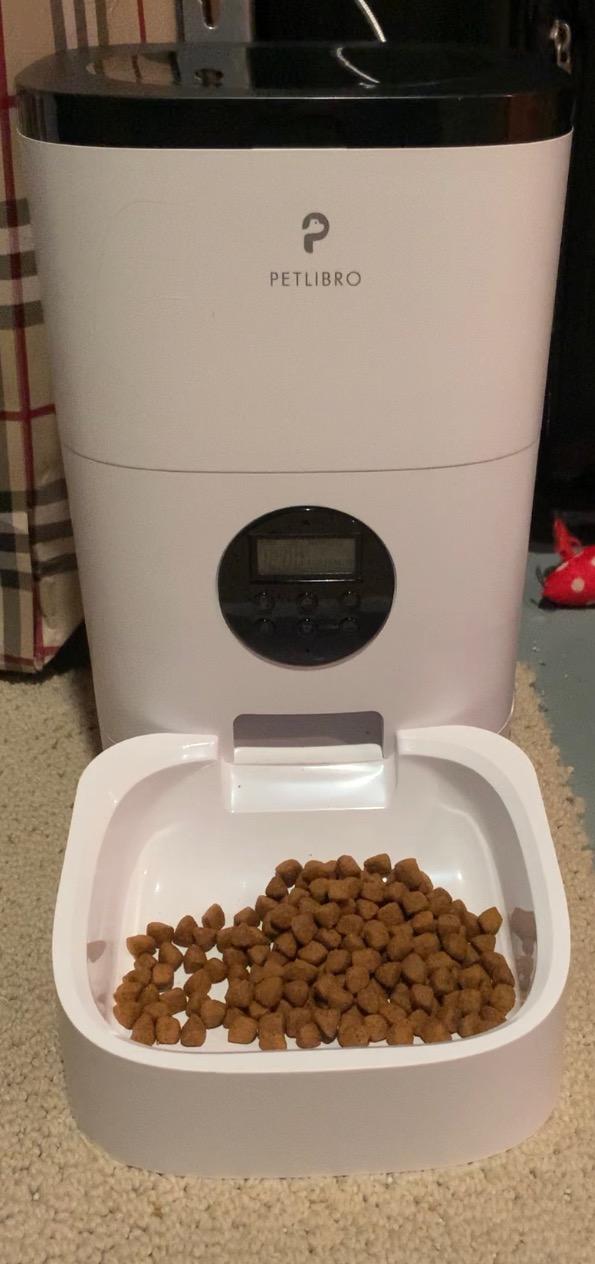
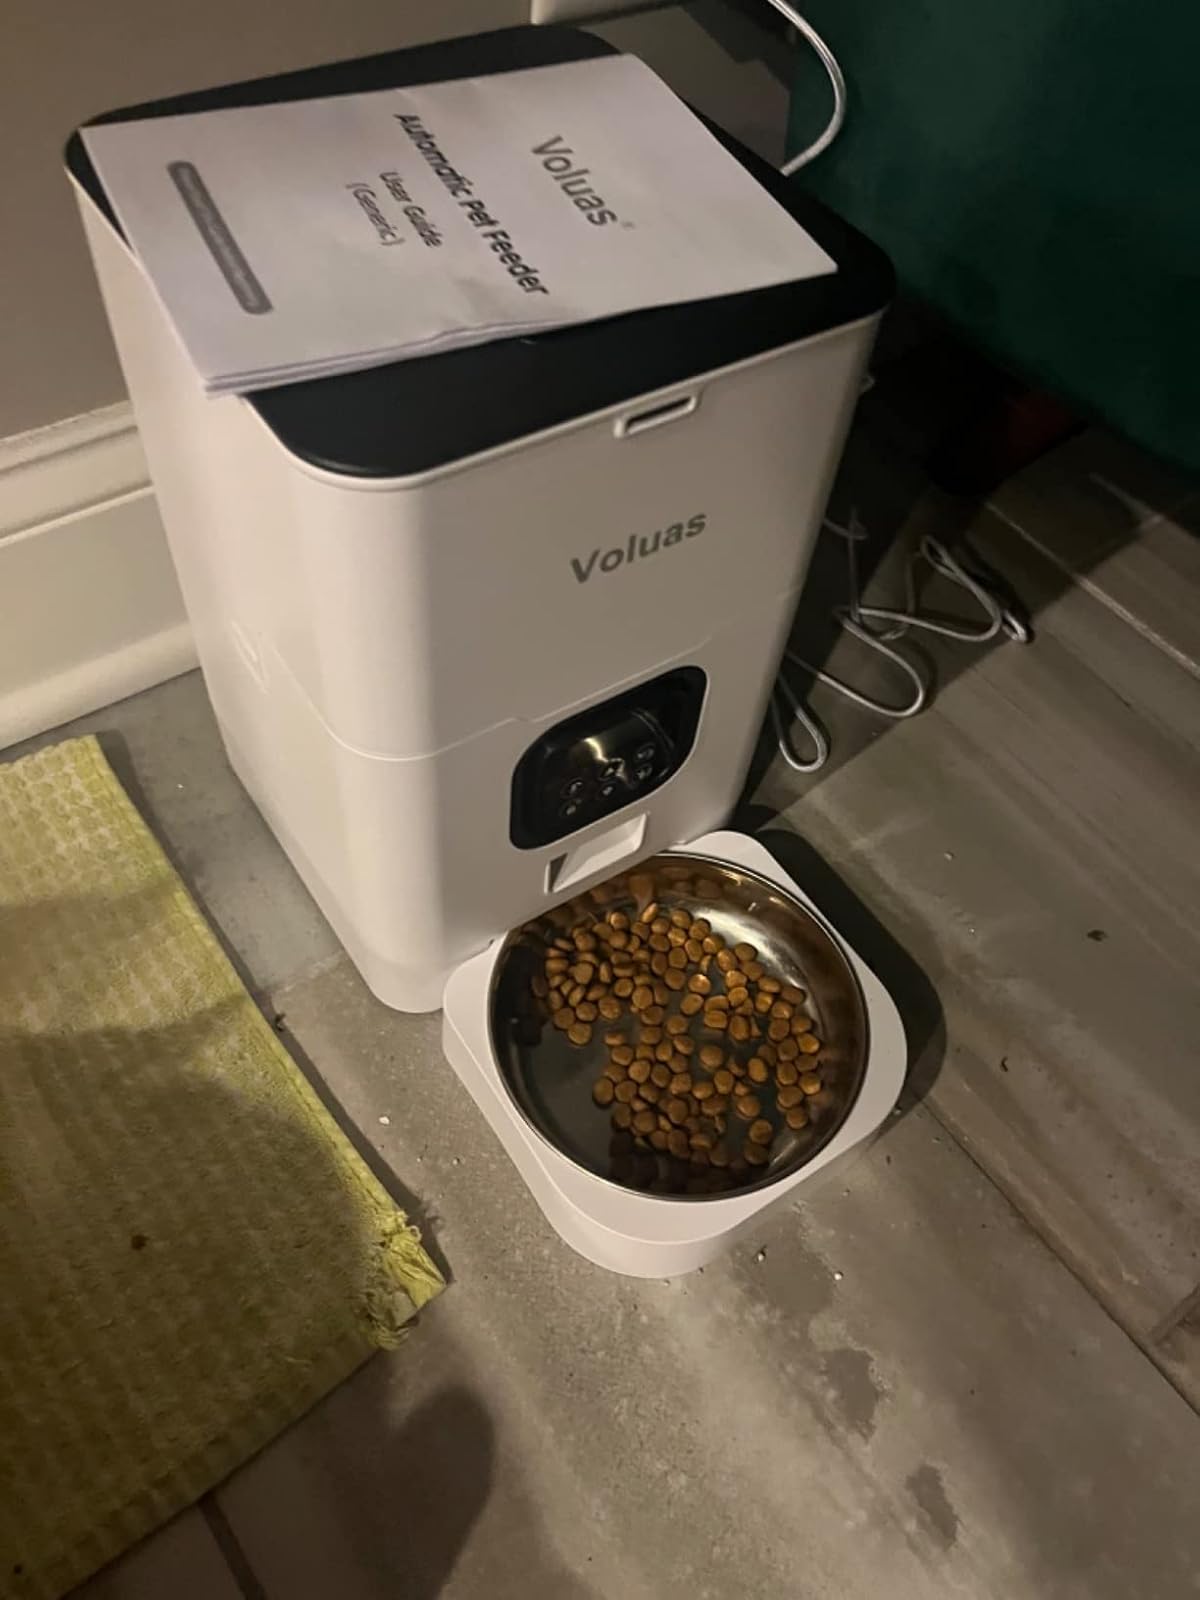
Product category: items_feeder
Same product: no